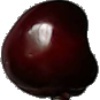
Label: cherry